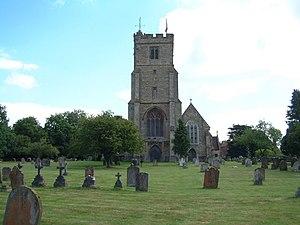
Biddenden est un village et une paroisse civile situé dans le borough d'Ashford dans le comté du Kent. En 2011, sa population était de 2 574 habitants.